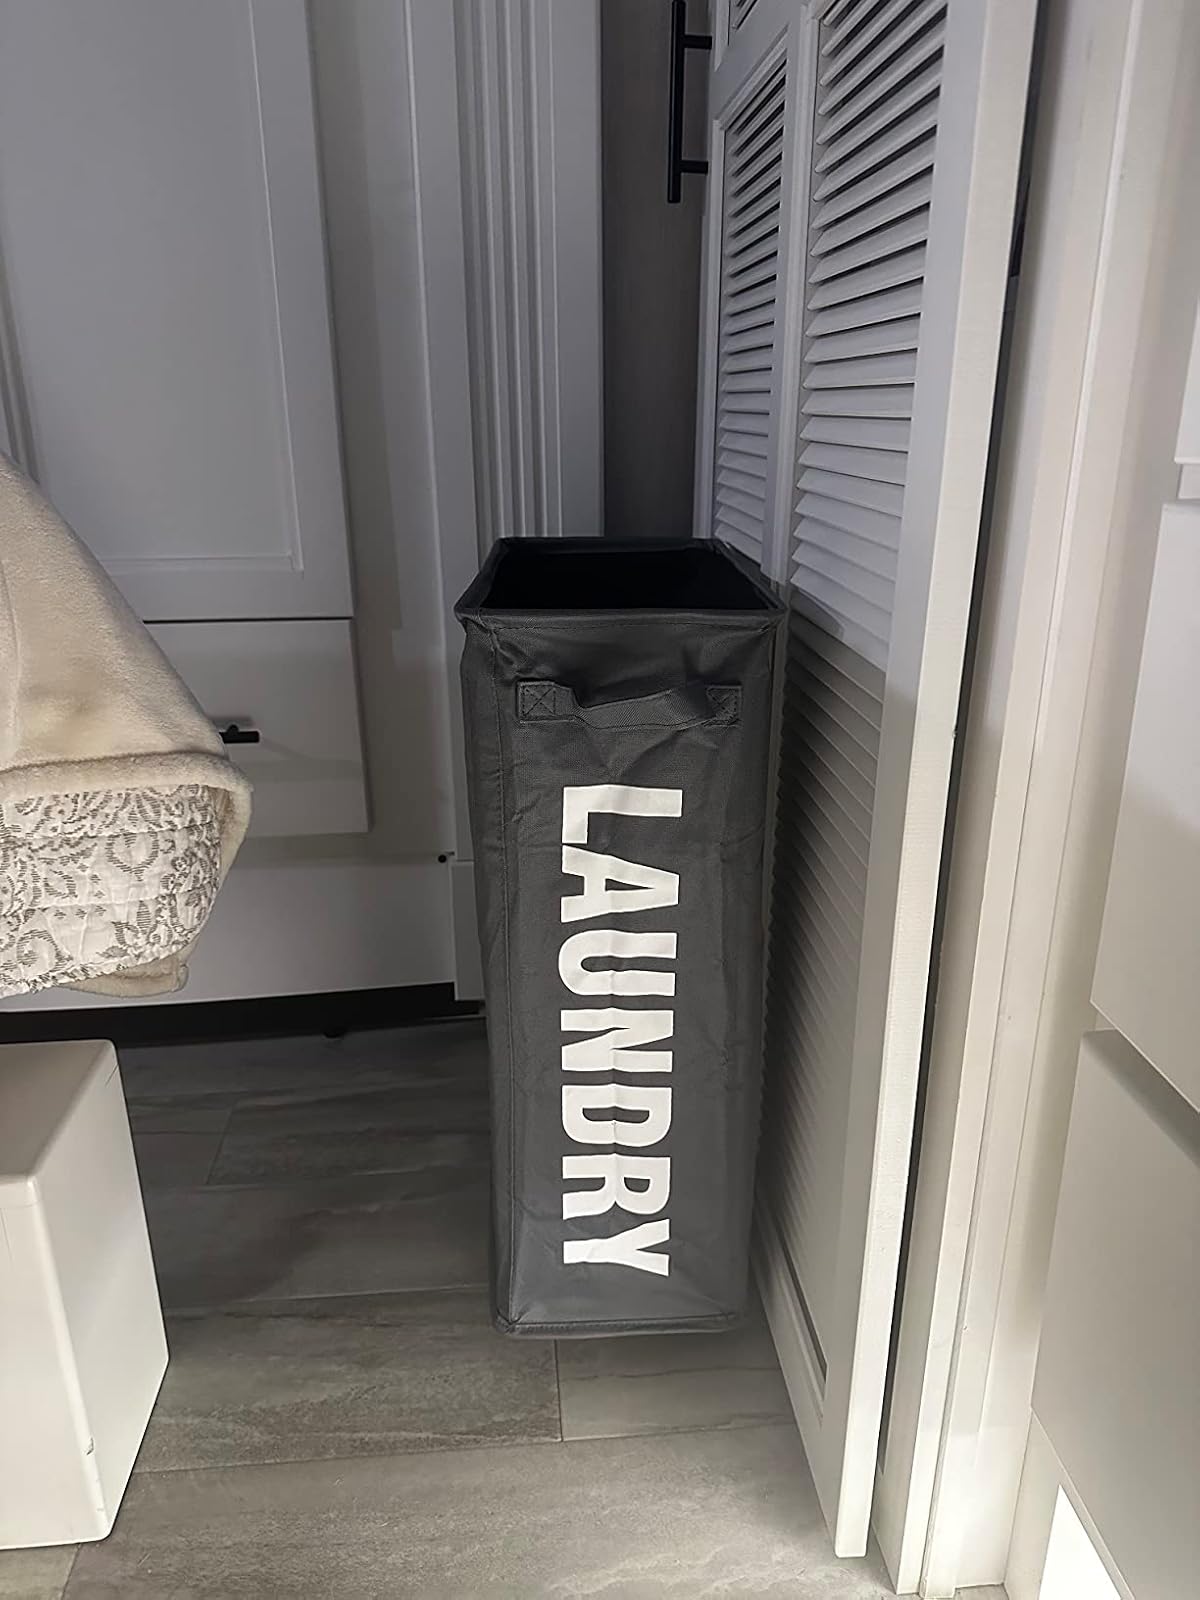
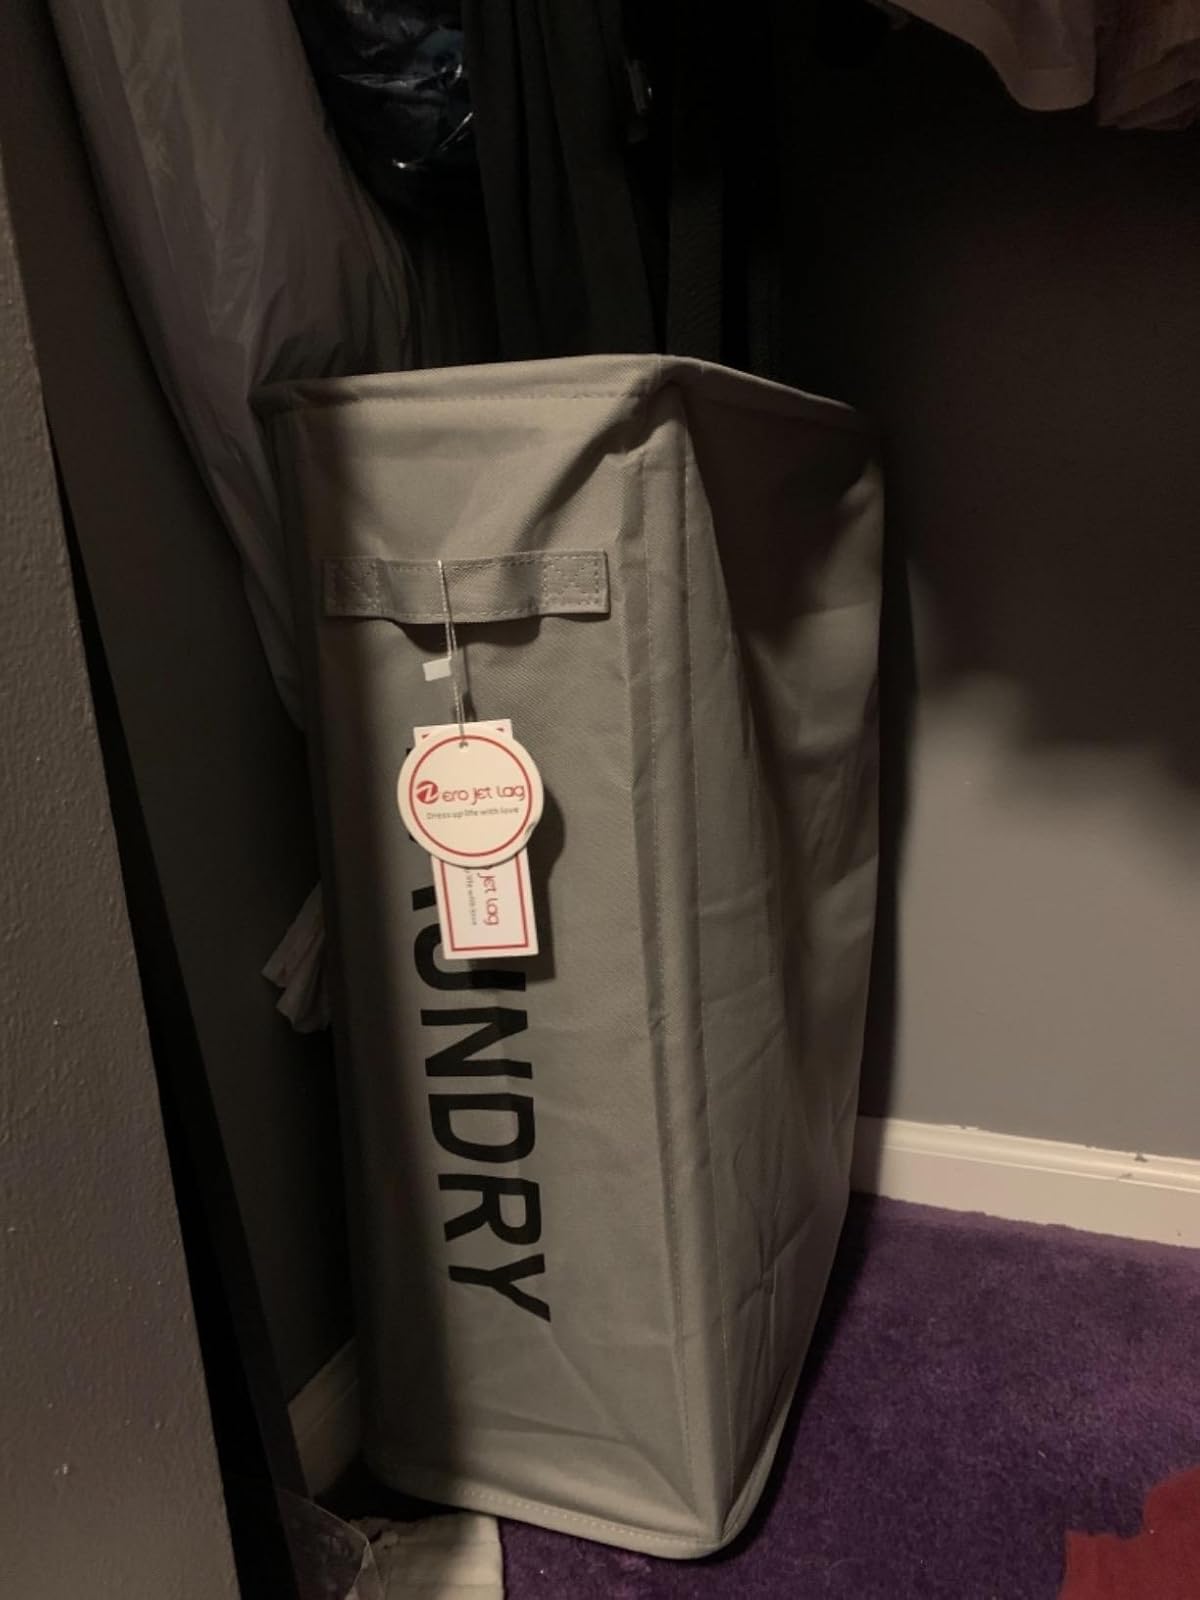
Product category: items_hamper
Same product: no